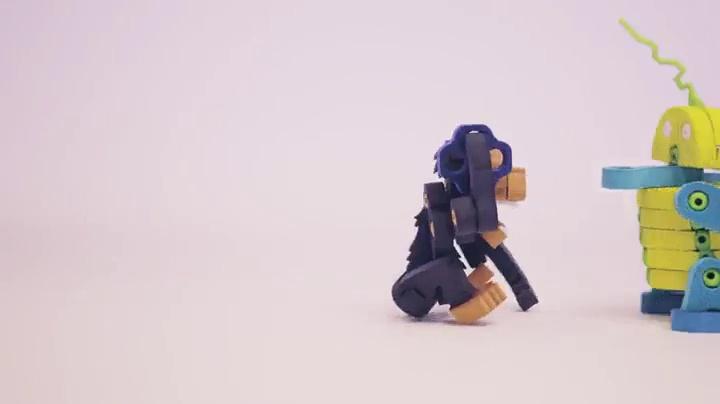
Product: Bloco Toys Tropical Rainforest Animals | STEM Toy | Panther, Caiman, Sloth, Tamarin & Toucan | DIY Educational Building Construction Set (220 Pieces)
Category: Toys & Games | Building Toys | Building Sets
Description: EASY INSTRUCTIONS: Includes clear step-by-step illustrated instructions to build a panther, caiman, sloth, tamarin, and toucan all at once.
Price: $31.97
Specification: ProductDimensions:10x4x6inches|ItemWeight:1.1pounds|ShippingWeight:1.88pounds(Viewshippingratesandpolicies)|DomesticShipping:ItemcanbeshippedwithinU.S.|InternationalShipping:ThisitemcanbeshippedtoselectcountriesoutsideoftheU.S.LearnMore|ASIN:B076MM1ZWV|Itemmodelnumber:BC-36001|Manufacturerrecommendedage:5months-10years